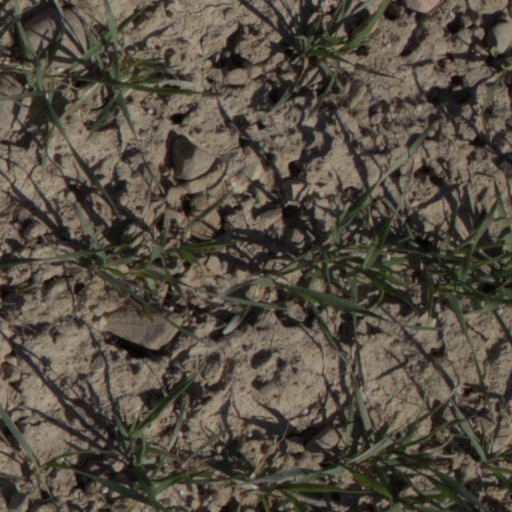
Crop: wheat